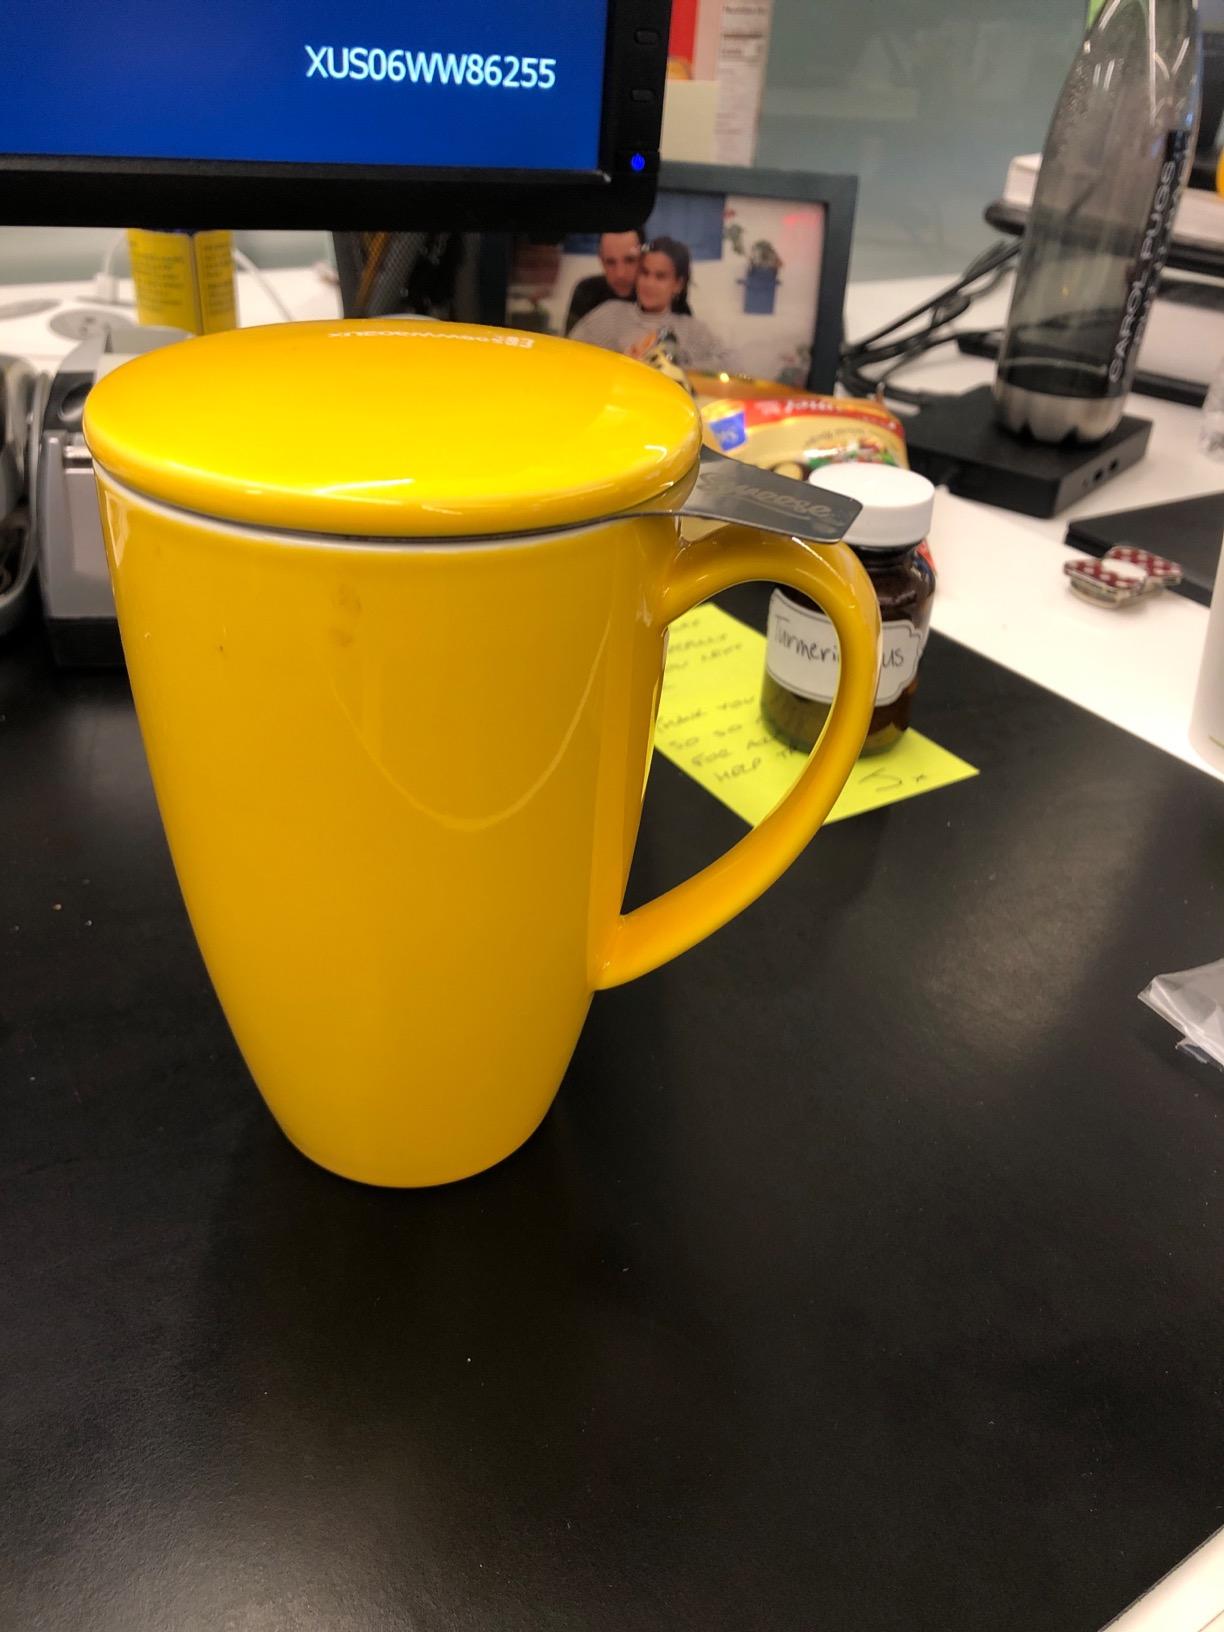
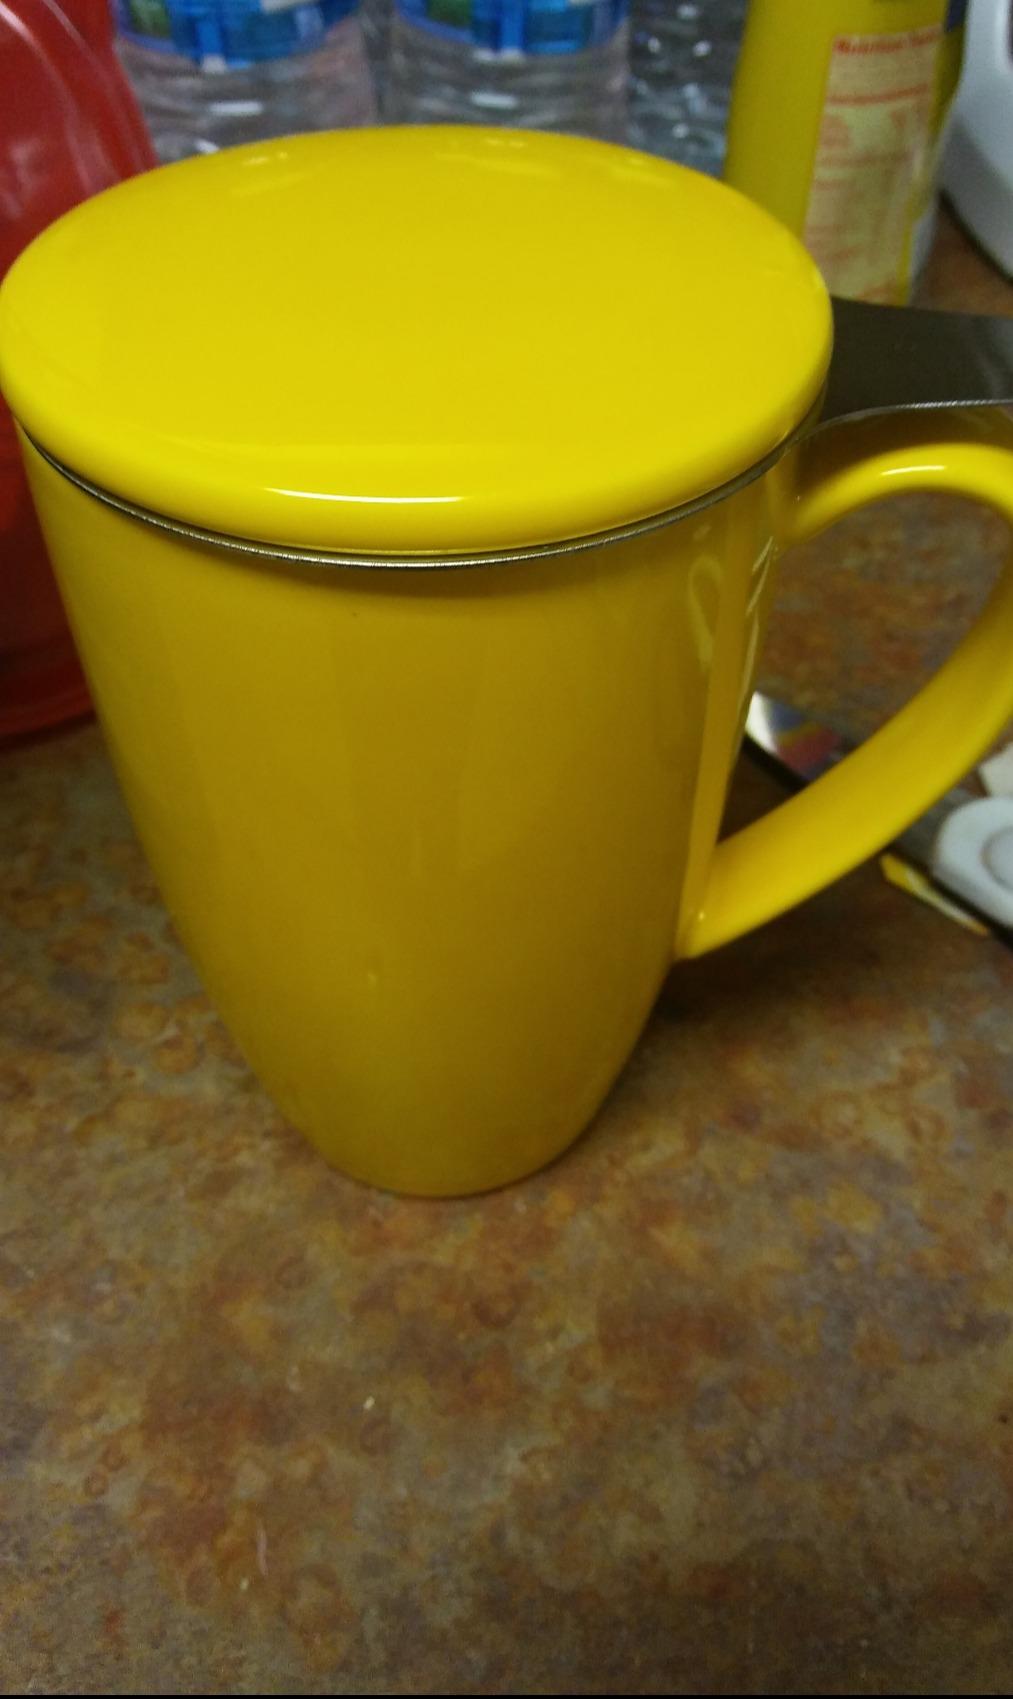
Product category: items_mug
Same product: yes